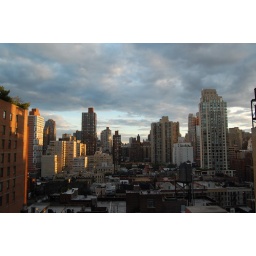
Looking south from my window in ny, 15th floor